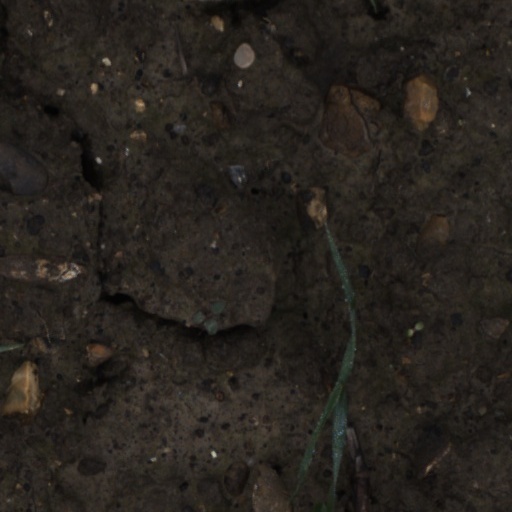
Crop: wheat